Halyna Kukhar

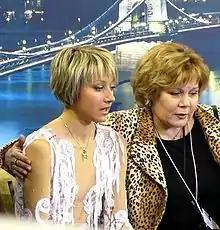
Kukhar at the 2004 European Championships with Galina Efremenko

Halyna Vladyslavivna Kukhar or Hrzhybovska, née Galina Vladislavovna Grzhibovskaya (born 12 July 1951) is a Ukrainian figure skating coach and former competitive skater who represented the Soviet Union. She is the 1968 Soviet champion and competed at the 1968 Winter Olympics.